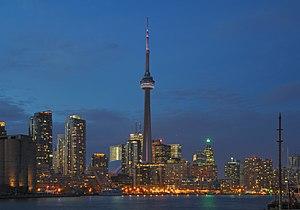
Toronto de nuit Polski: Centrum Toronto nocą Suomi: Toronton horisontti Bosanski: Pogled na Toronto Türkçe: Toronto şehrinin Ontario Gölü'nden görünümü Italiano: Toronto in notturna Kameradaten: Kamera: Nikon D90 Objektiv: Tamron (SP AF 17-50mm F/2,8) Blende: f/8 Brennweite: 34 mm Empfindlichkeit: ISO 100 Belichtungszeit: 1, 4 und 15 Sekunden Standort: Toronto City Centre Airport an der inselseitigen Anlegestelle der Pendelfähre.